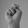
ASL letter: N